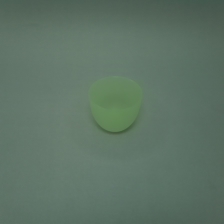
Color: green
Cap type: standard cap